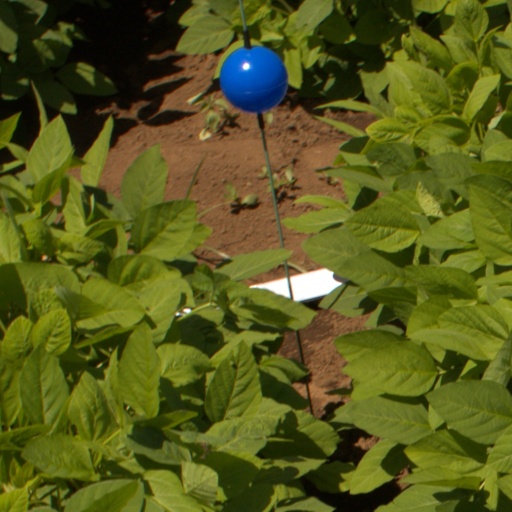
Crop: soybean